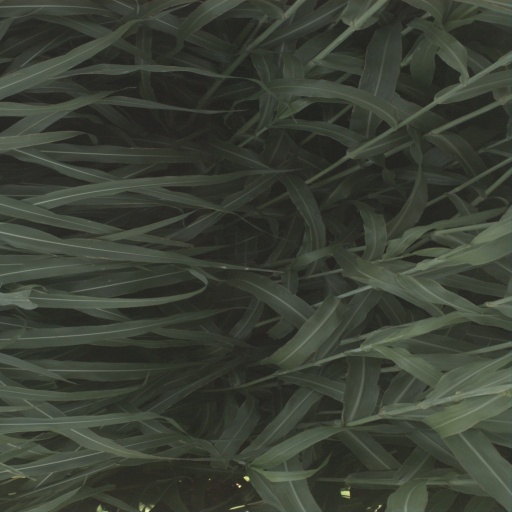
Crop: sorghum